Miss Grand Australia 2023

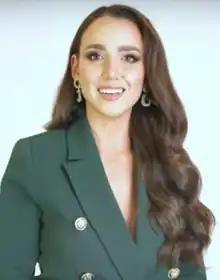
Mikaela-Rose Fowler, the winner of the contest

Miss Grand Australia 2023 was the seventh edition of the Miss Grand Australia pageant, held on July 15, 2023, at the RACV City Club located in the capital of Victoria state, Greater Melbourne. Thirty candidates, who have qualified for the national pageant through an online profile screening performed from February to March, competed for the title, and a 28-year-old ADHDer and disability support worker from Victoria, Mikaela-Rose Fowler, was announced the winner. Her court consisted of four runners-up including Paitin Louise Powell 1st runner-up, Brooke Murray 2nd runner-up, Selina McCloskey 3rd runner-up, and Alecia McCallum 4th runner-up. Fowler will later represent the country at the parent international stage, Miss Grand International 2023, to be held in Vietnam on October 25.